Canada and the Iraq War

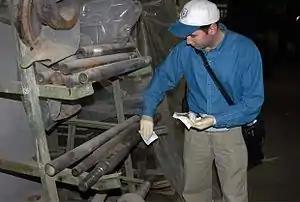
A UN weapons inspector in Iraq in December 2002

In the autumn of 2002, Bush had offered to send intelligence experts to brief the prime minister, and later offered to come personally to brief him; although Chrétien instead choose to have said information pass through regular intelligence-sharing channels where Canadian analysts analyzed the information and passed it on to him. Reliance on Canadian analysis may have helped Chrétien reach a different conclusion from his American and British counterparts; with Blair at one point expressing frustration on how the Canadian prime minister failed to "see the evidence," despite the fact they largely shared the same intelligence sources. The Canadian intelligence assessment of Iraq in 2002 and 2003 was notable in that it deviated from the assessments provided by its Five Eyes partners, even though they all had access to the same information. This has largely been attributed to the fact that the Canadian intelligence community saw no external political pressures placed on it. Subsequent inquiries after the 2003 invasion into American intelligence on Iraq also found that American analysts had assumed Iraq was determined to restart its WMD program as soon as possible. This contrasted the assumptions held by Canadian analysts, who believed Iraq would temporarily suspend its WMD program for immediate economic relief; providing Canadian analysts the possibility to entertain the idea that Iraq may not have WMDs to begin with.